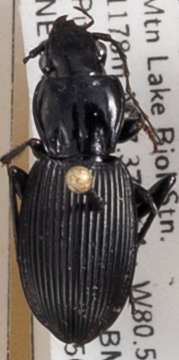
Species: Pterostichus lachrymosus
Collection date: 2021-05-04
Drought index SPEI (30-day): -0.612
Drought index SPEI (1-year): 1.25
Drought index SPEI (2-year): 1.45